Kreuzberg (Tempelhofer Berge)

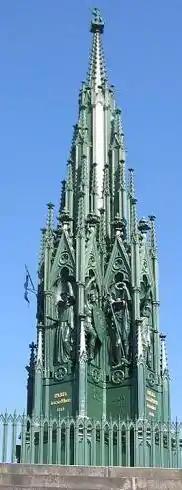
Prussian National Monument for the Liberation Wars

For the inauguration of the Prussian National Monument for the Liberation Wars Frederick William III chose the 30 March 1821, the seventh anniversary of the conquest of the Montmartre in the Battle of Paris. The inauguration was attended by the royal family, the Prussian generality, the senior pastors of all Protestant congregations of Berlin, and as guests by Grand Duke Nicholas of Russia and his wife Alexandra Feodorovna (Charlotte of Prussia), as well as by thousands of other spectators. As the national monument is crowned by an Iron Cross the king renamed Götze'scher Berg into Kreuzberg (i.e. cross hill) on the occasion of the inauguration of the monument.